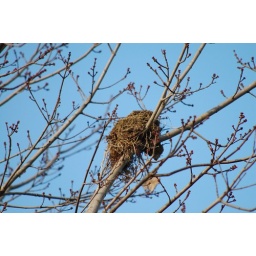
house in the sky